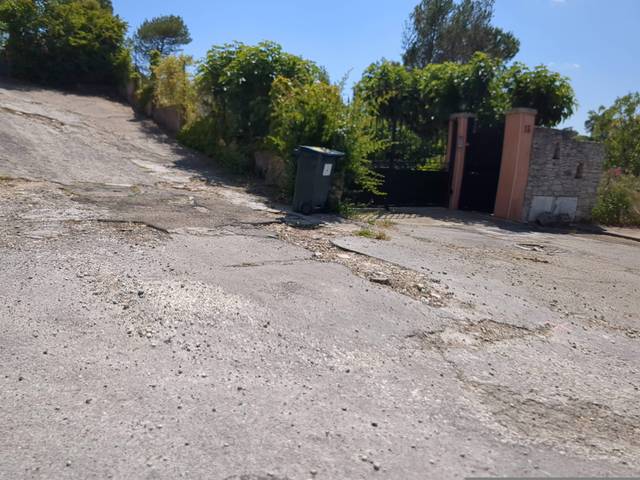
Region: France
Coordinates: 43.839, 4.336